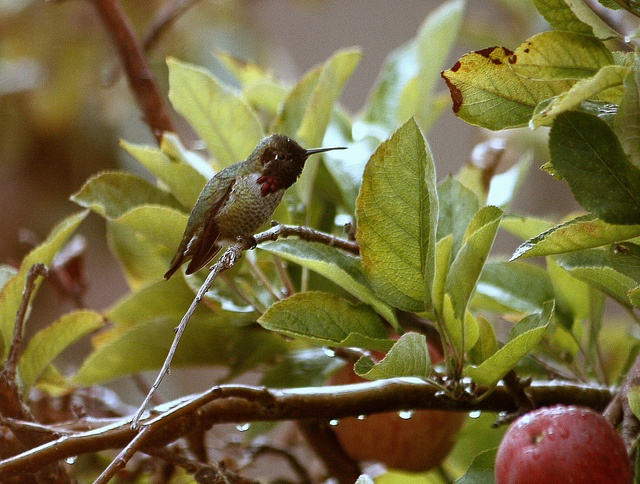
A lone bird sits on a fruit tree branch.
A bird sitting on a tree branch of an apple tree.
a hummingbird sitting on branch,in a fruit tree.
A hummingbird looks for food on an apple tree.
an image of a bird sitting on a branch